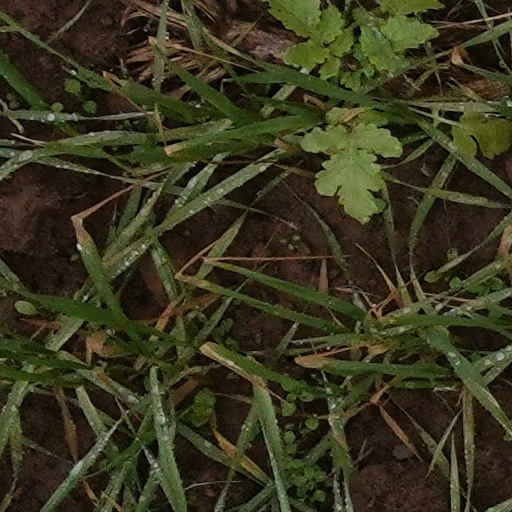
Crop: wheat